Memorandum on Genuine Autonomy

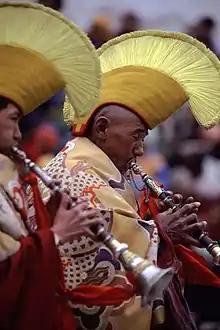
Tibetan musicians in traditional attire

The Memorandum on Genuine Autonomy for the Tibetan People provides a framework for the governance of Tibet within the People's Republic of China (PRC). In 2008 a group led by the Dalai Lama presented the memorandum to China. Beijing invited Dalai Lama's delegation to talk about his middle path, which promoted autonomy rather than full independence. Beijing rejected the proposal vehemently, claiming that it was as good as giving independence to Tibet. Following the presentation of the Memorandum, talks between China and Dalai Lama's envoys that had started in 2002 broke down. The last communication was in January 2010.